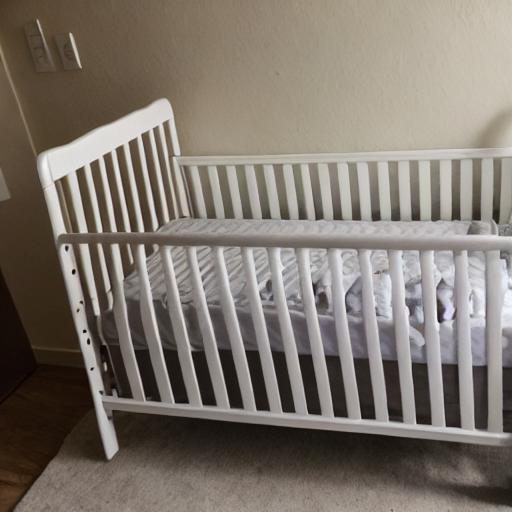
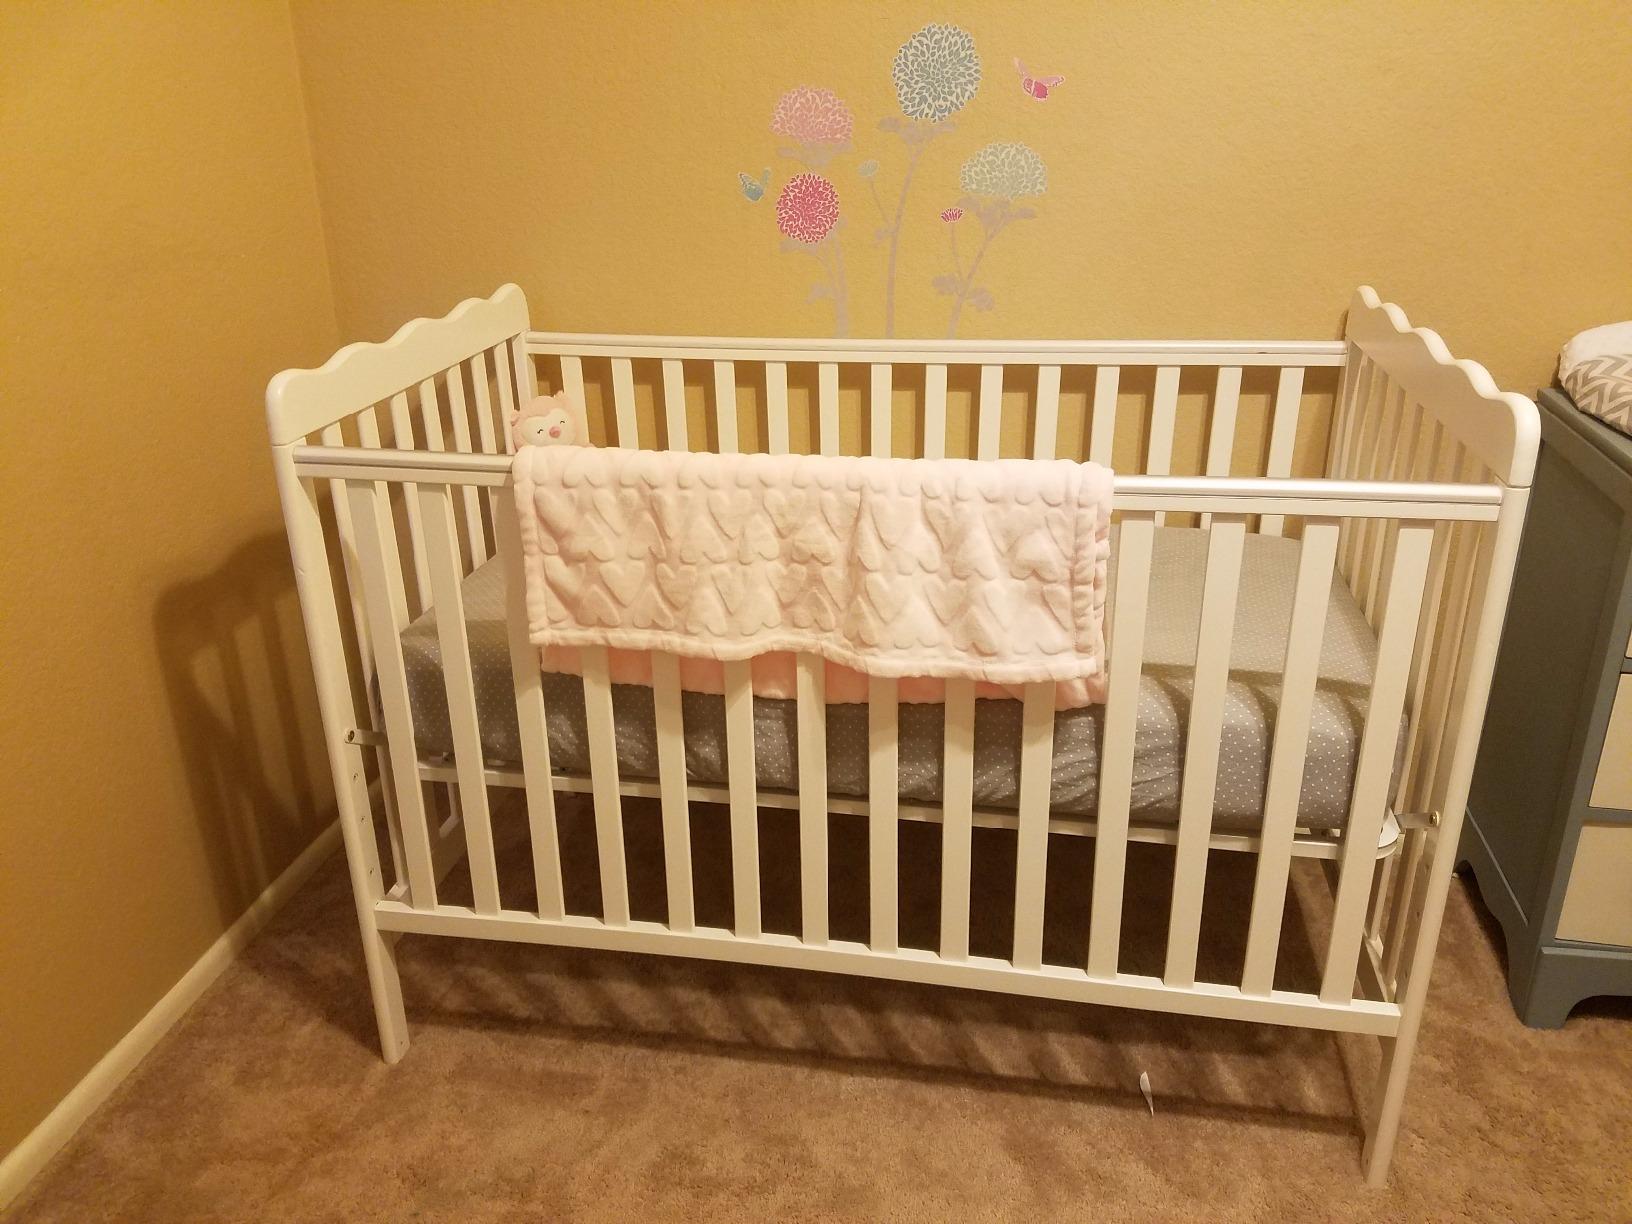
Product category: products_crib
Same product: no